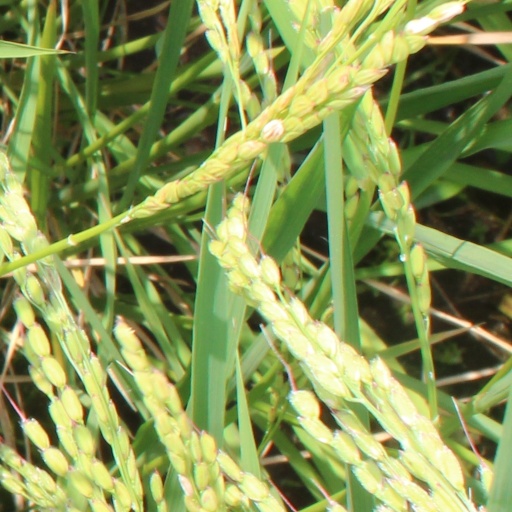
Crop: rice